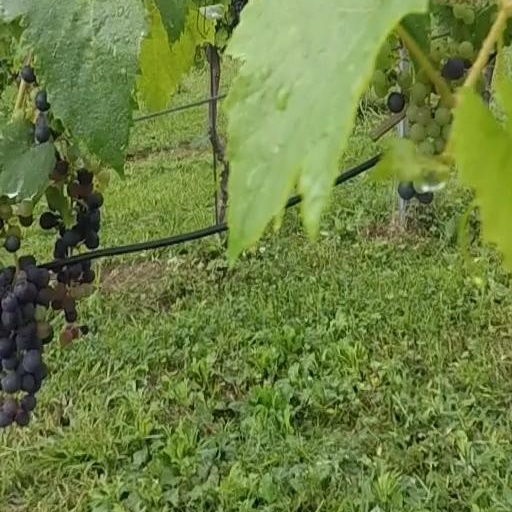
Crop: grape